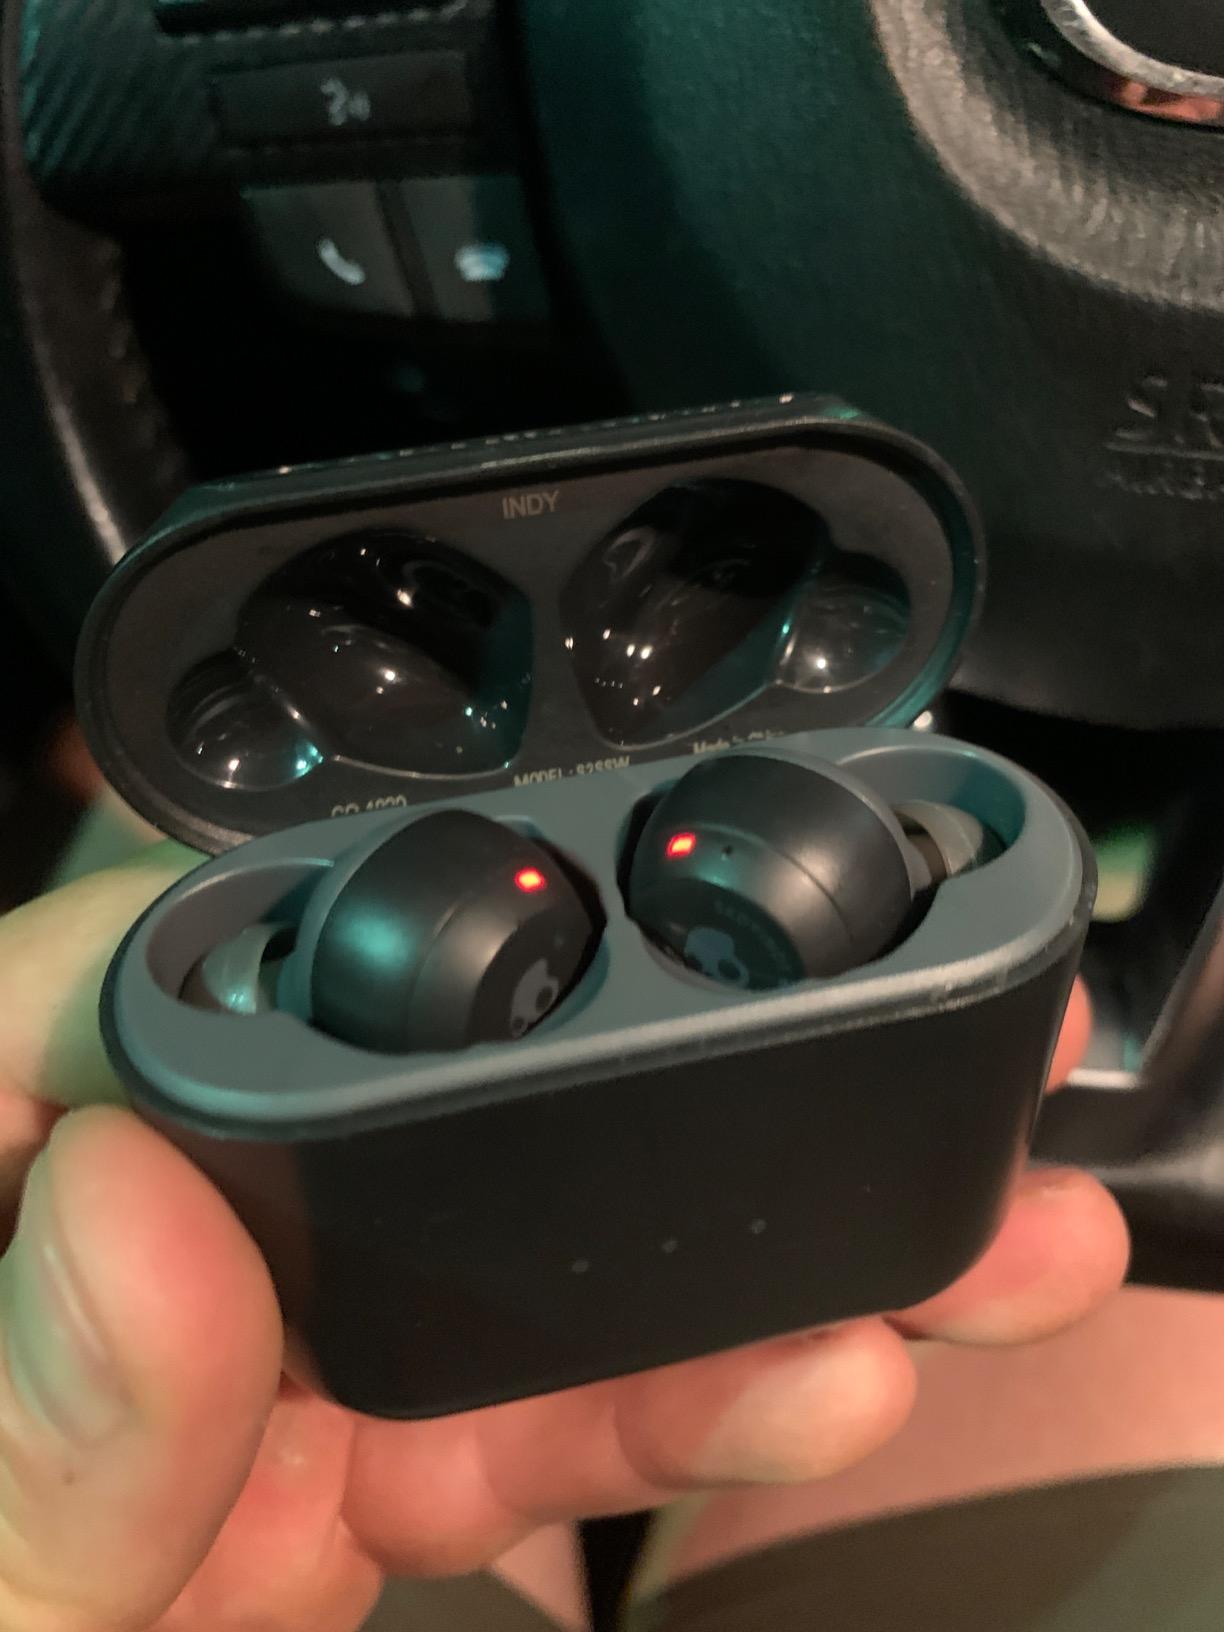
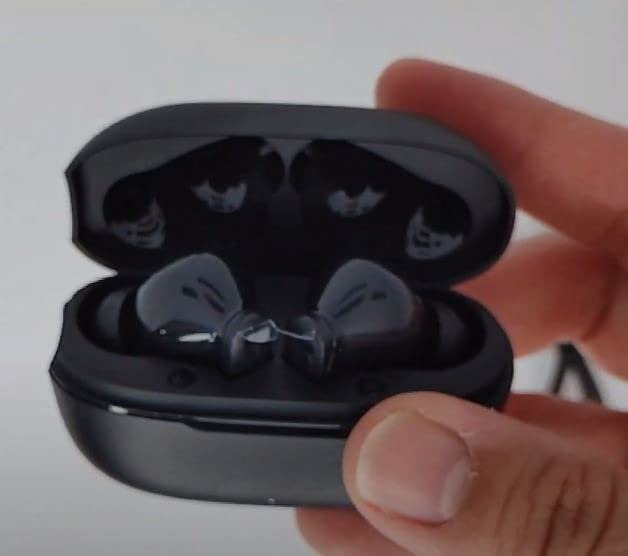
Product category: earbuds
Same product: no